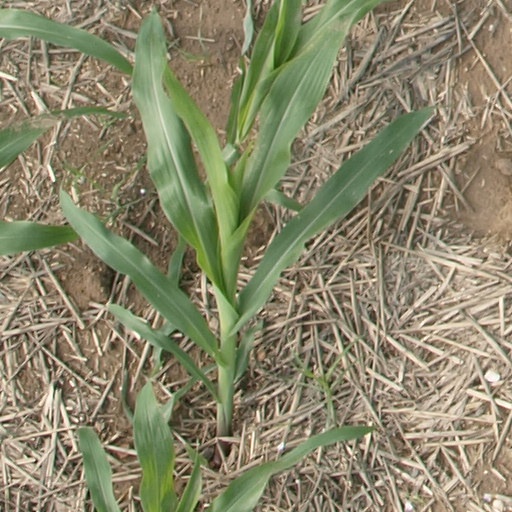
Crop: maize; corn